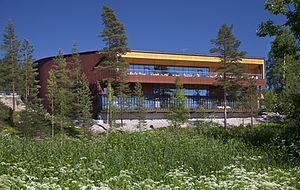
Le centre Haltia de la nature finlandaise est un bâtiment situé dans le quartier de Nuuksio à Espoo en Finlande.
Rainer Mahlamäki est un architecte finlandais.
Le Parc national de Nuuksio est un parc national de Finlande, dans la région d'Uusimaa.